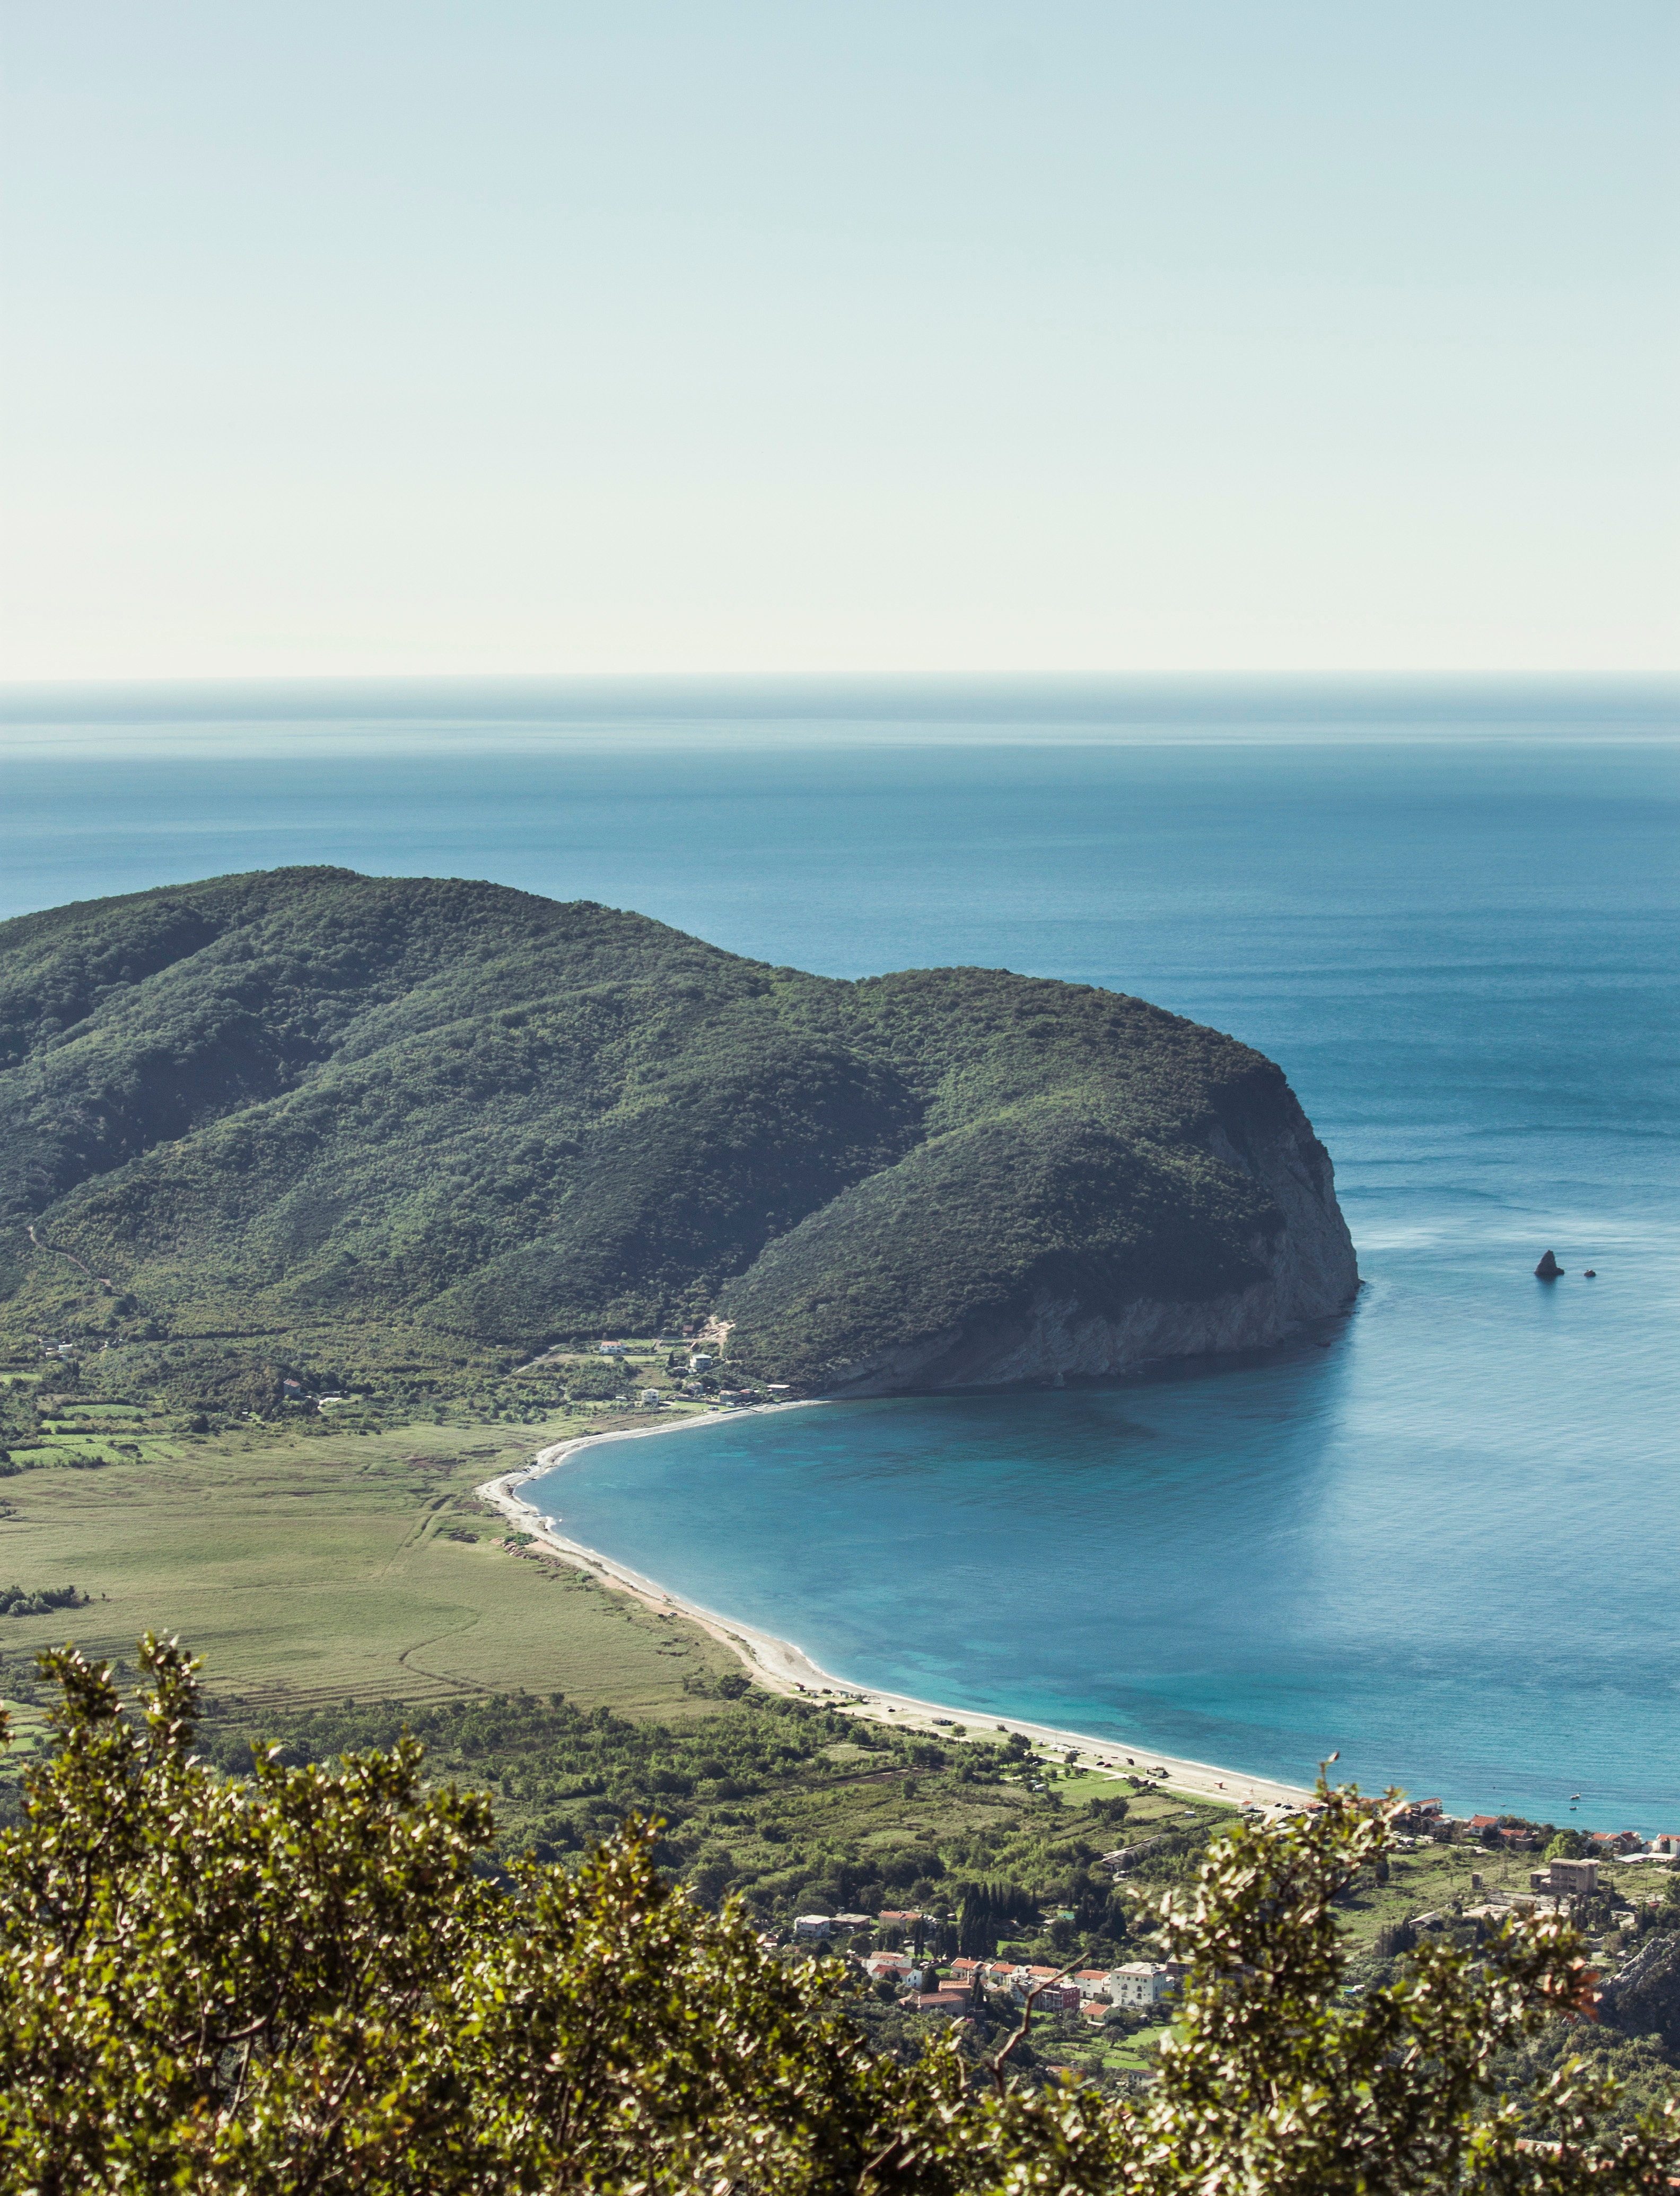
beach, landscape, sea, coast, water, rock, ocean, horizon, mountain, shore, wave, vacation, cliff, cove, bay, island, terrain, material, body of water, headland, cape, islet, landform, geographical feature, promontory